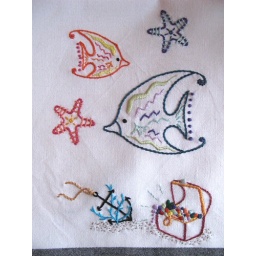
Little fish big fish swimming in the water